Georg Österreich

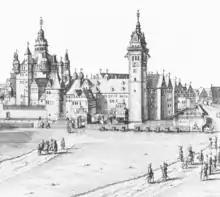
Engraving of Wolfenbüttel Castle in 1654

Critical for Österreich's career was his lifelong friendship with Johann Theile. When the arts-lover Anton Ulrich was appointed co-regent of the Duchy of Brunswick-Wolfenbüttel and made funds available for the fine arts, it was Theile who attached Österreich to the Wolfenbüttel court, took him into his house, and gave him lessons in composition. Alongside this, Österreich continued his voice studies with two Italian castrati who were also at the court, Giuliano Giuliani and Vincentino Antonini. His time at Brunswick-Wolfenbüttel was a formative period in every respect and marked the beginning of his activity as a composer. His first works date from the years 1687 and 1688. These three religious concertos, "Laetatus sum in his," "Levavi oculos meos," and "Ich will den Hern Loben allezeit" more strongly reflect the contrapuntal tradition of Johann Theile. His official duties at court were limited to participation as a tenor in the ducal choir and duties as a "Cammer-Diener", a page (servant) or valet. He had no official duties as a composer, though his works of the time were almost certainly performed in the court church.